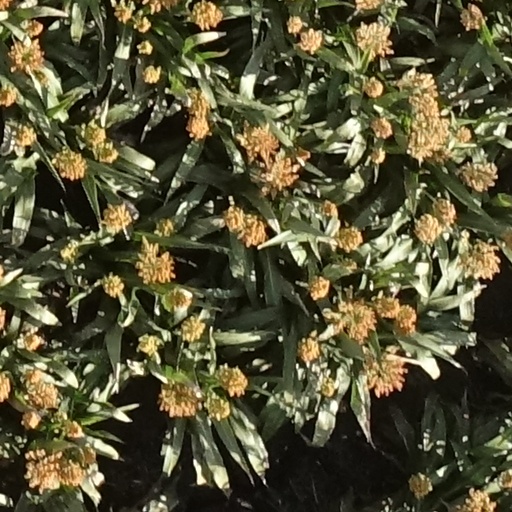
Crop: sorghum